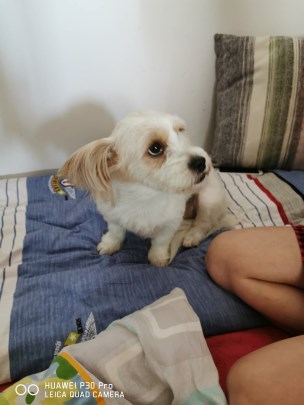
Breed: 2925-n000114-toy_poodle